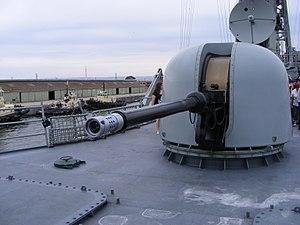
La classe Adelaide est une classe de six frégates construite en Australie et aux États-Unis pour le service de la marine royale australienne.